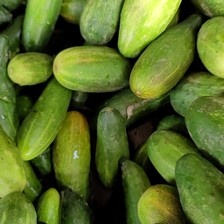
Label: cucumber